Zack Loveday

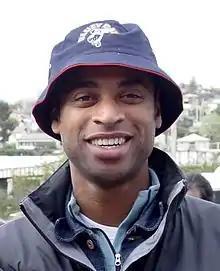
Karl Collins plays Zack's father Louis Loveday

The secret that Boachie previously disclosed began to unravel on-screen during May 2015. When Simone browses through old family pictures, Zack reacts negatively and argues with her. Their confrontation results in Zack blaming Simone for their problems and her slapping him in retaliation. The following month, it was revealed that Simone and Louis have a missing daughter named Lisa. It is revealed that she was abducted from her school and had been missing for fourteen years. Boachie told Kilkelly that the storyline had been planned from the family's creation. The actor was delighted and nervous for the opportunity to be involved in a "big story" and wanted to make it as accurate to reality as possible. Zack was three years old when she went missing and cannot remember Lisa. Boachie said that his character had "grown up in the shadow" of his missing sister's memory. Zack is such a positive character that he had been determined not to let the situation ruin his life. He gains aspirations for a career and a better future. Zack's turmoil does not relate to Lisa's disappearance in the way it affected his parents. Witnessing Louis and Simone constantly upset affected him more and subsequently made him always eager to please them. Boatswain added "Zack has been under scrutiny with them a lot. They've made sure that he does well at school and that he's high-achieving. He's felt the pressure of being the one left behind."